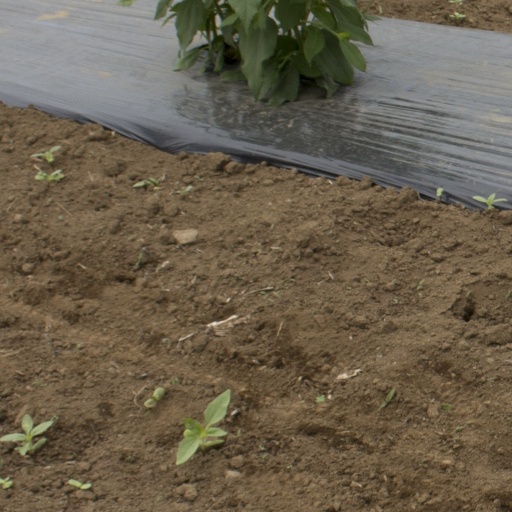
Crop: Jerusalem artichoke